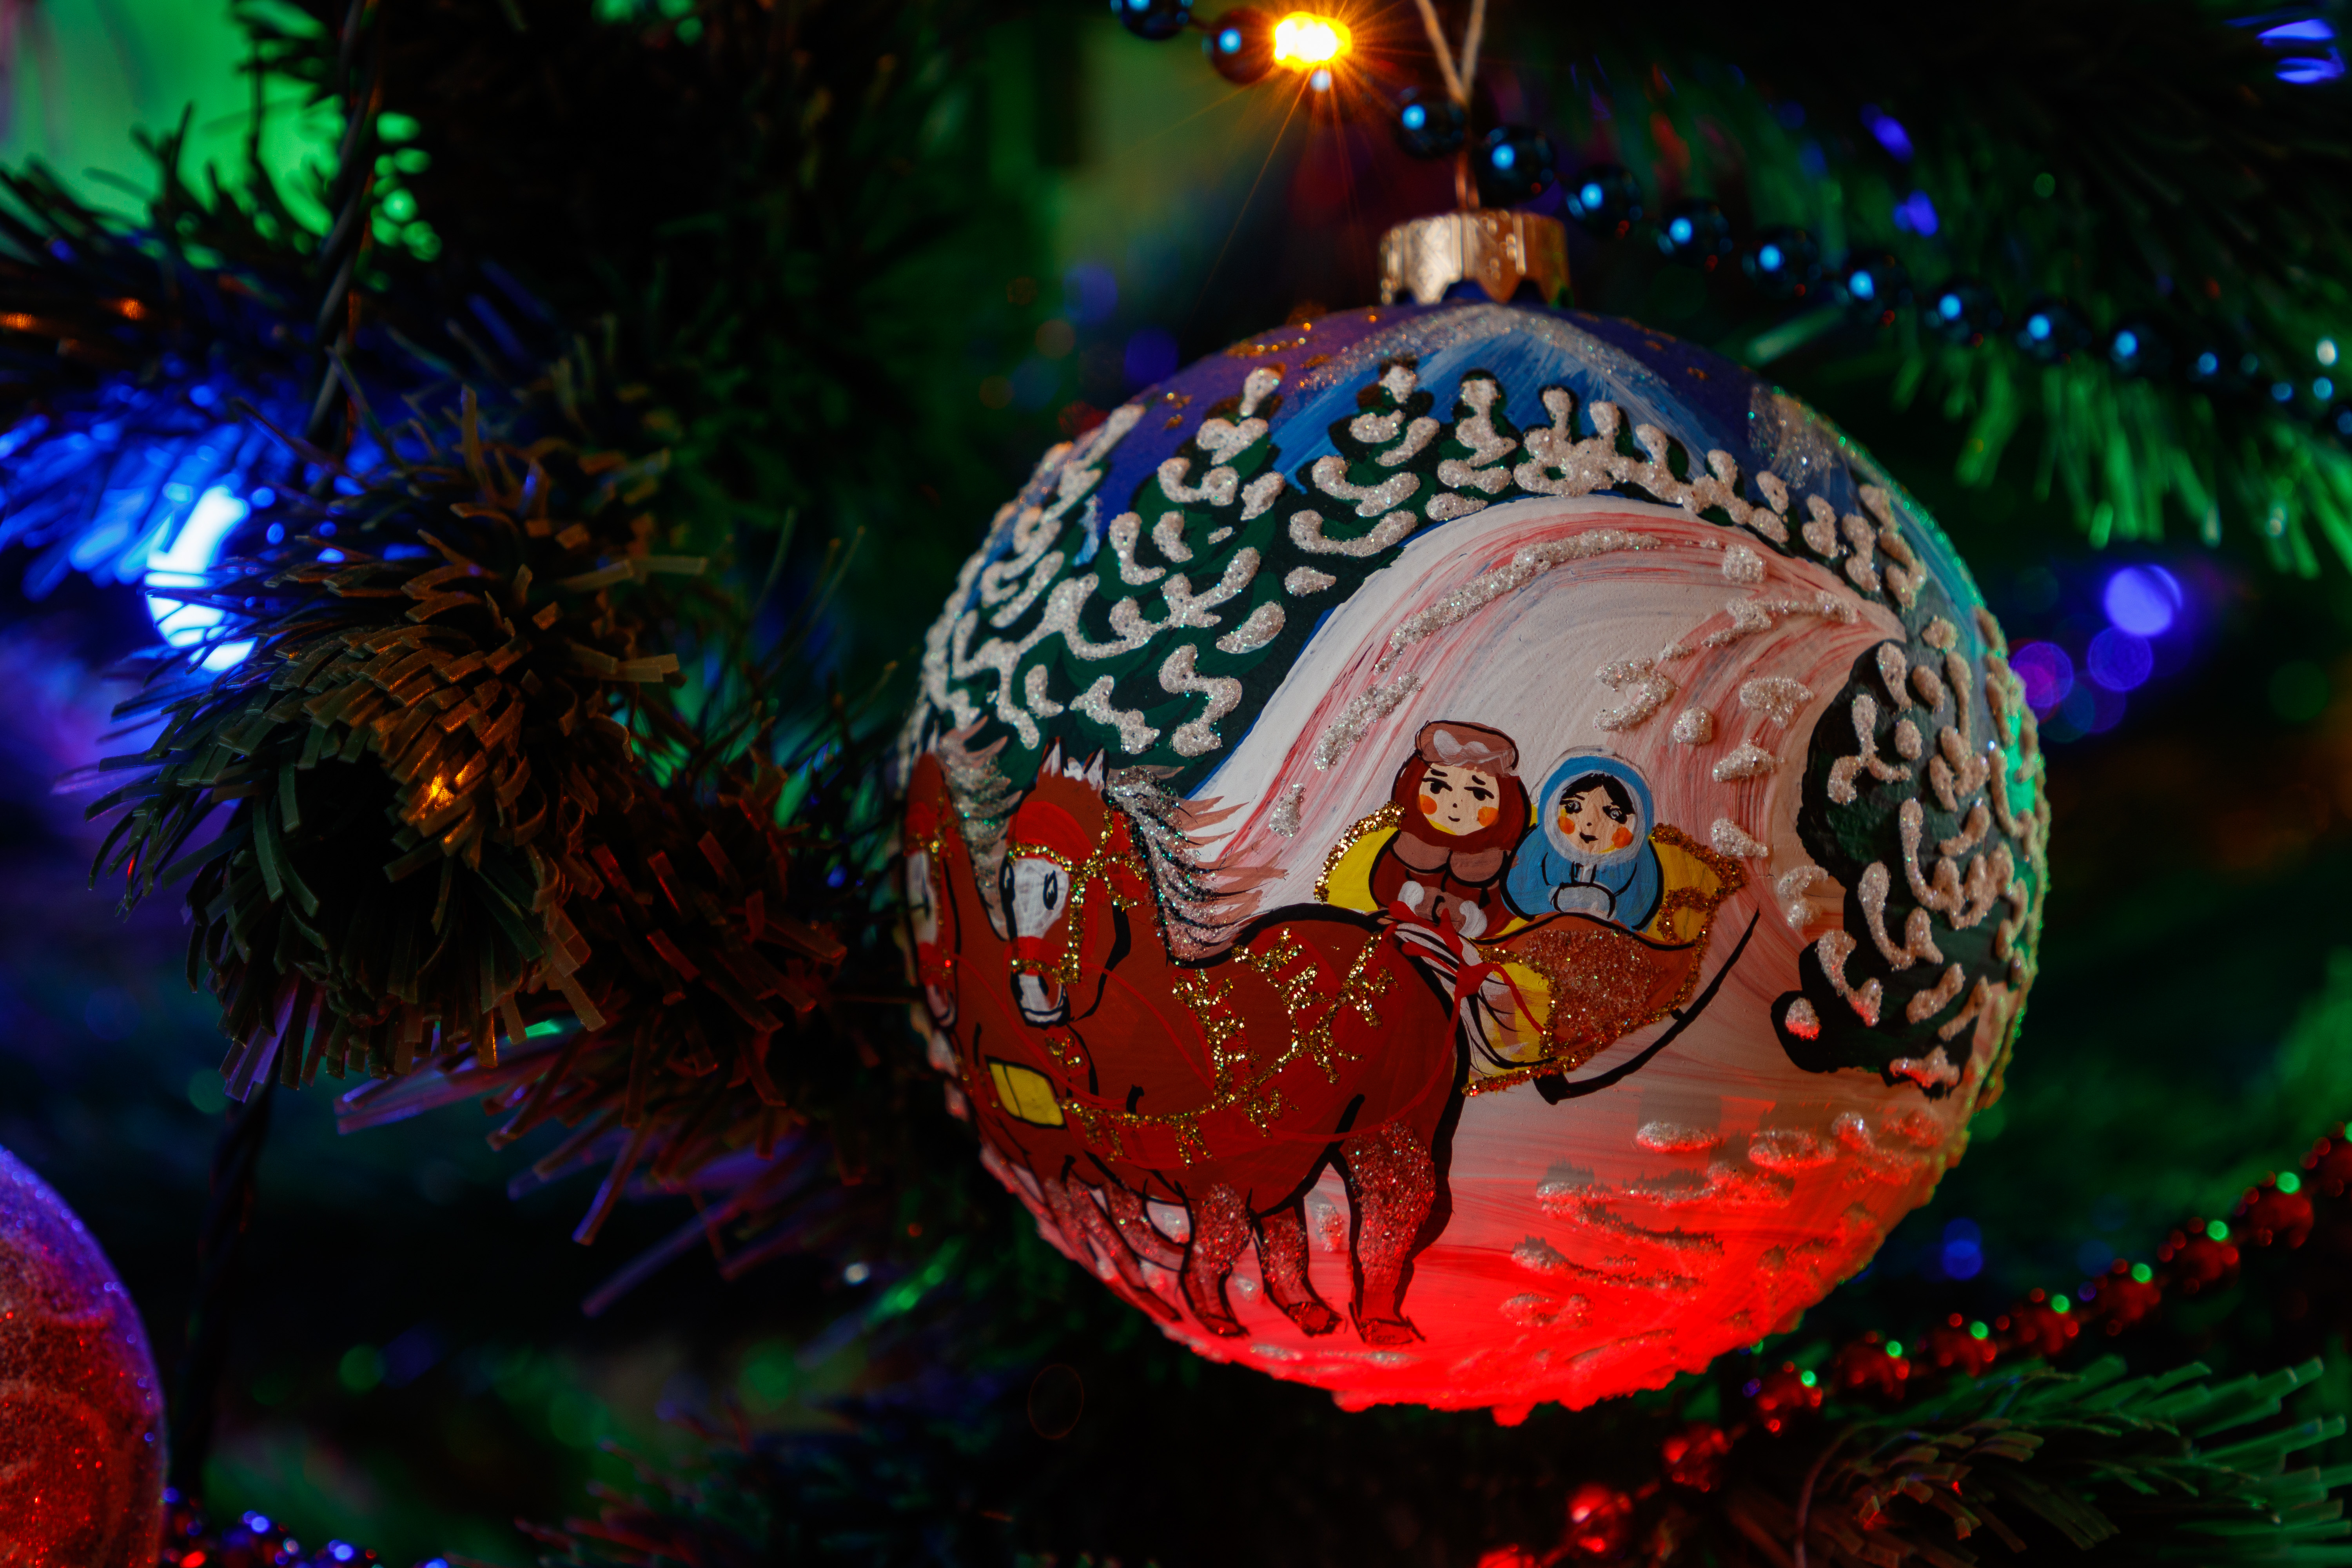
christmas, new year, christmas tree, christmas tree toy, decorations, christmas garland, winter, christmas ball, New Year's pictures, christmas pictures, holiday, balls, lights, night, shine, fun, event, christmas decoration, christmas ornament, christmas eve, Holiday ornament, ornament, tradition, christmas lights, pine family, conifer, festival, fictional character, fir, evergreen, sphere, pine, livestock, galliformes, spruce, fowl